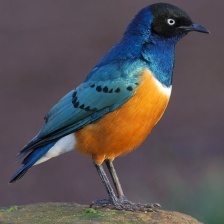
Species: SUPERB STARLING
Scientific name: LAMPROTORNIS SUPERBUS